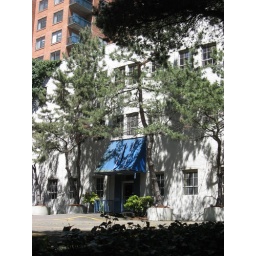
Tall fir trees around building entrance